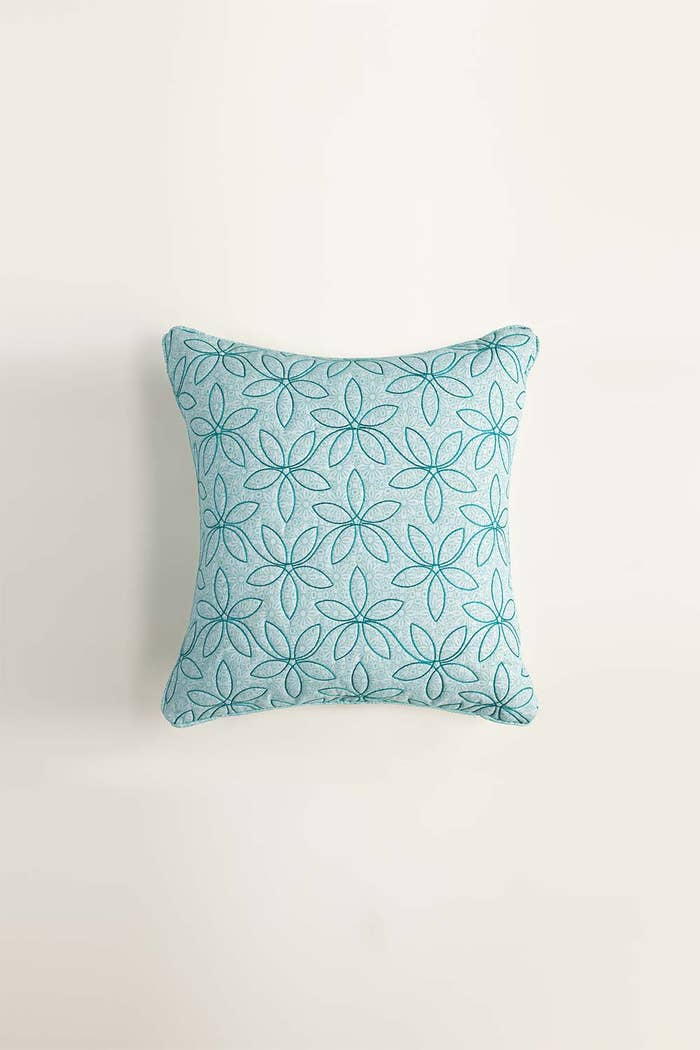
teal floral pillow